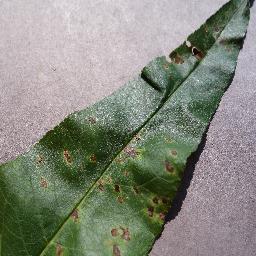
Label: Peach___Bacterial_spot